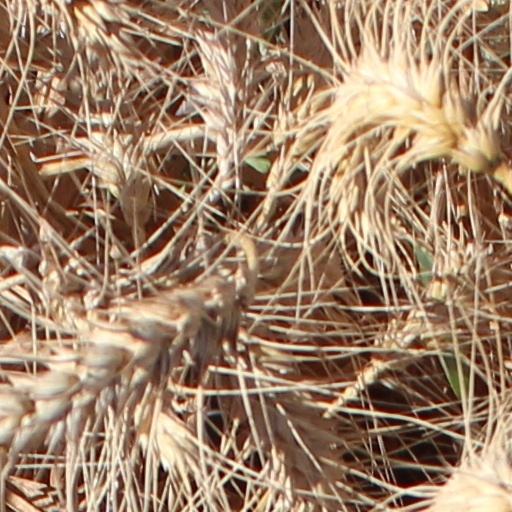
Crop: wheat